Deir el-Medina

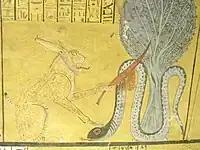
Ra slays Apep (tomb scene in Deir el-Medina)

A significant find of papyri was made in the 1840s in the vicinity of the village and many objects were also found during the course of the 19th century. The archaeological site was first seriously excavated by Ernesto Schiaparelli between 1905 and 1909 which uncovered large amounts of ostraca. A French team directed by Bernard Bruyère excavated the entire site, including village, dump and cemetery, between 1922 and 1951. Unfortunately through lack of control it is now thought that about half of the papyri recovered were removed without the knowledge or authorization of the team director.